John S. Havens

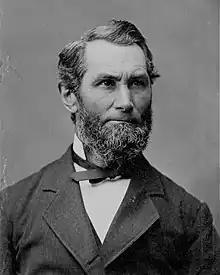
John Scudder Havens

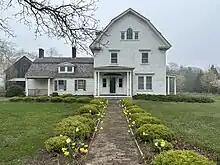
John Scudder and Mary Pelletreau Havens Homestead, Center Moriches

John Scudder Havens (October 20, 1826 – August 17, 1903) was an American businessman and politician from New York.